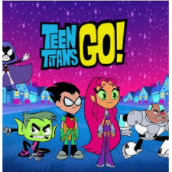
Portrait style: Cartoon Portrait